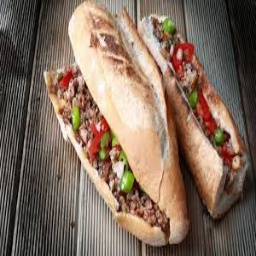
Label: kokorec